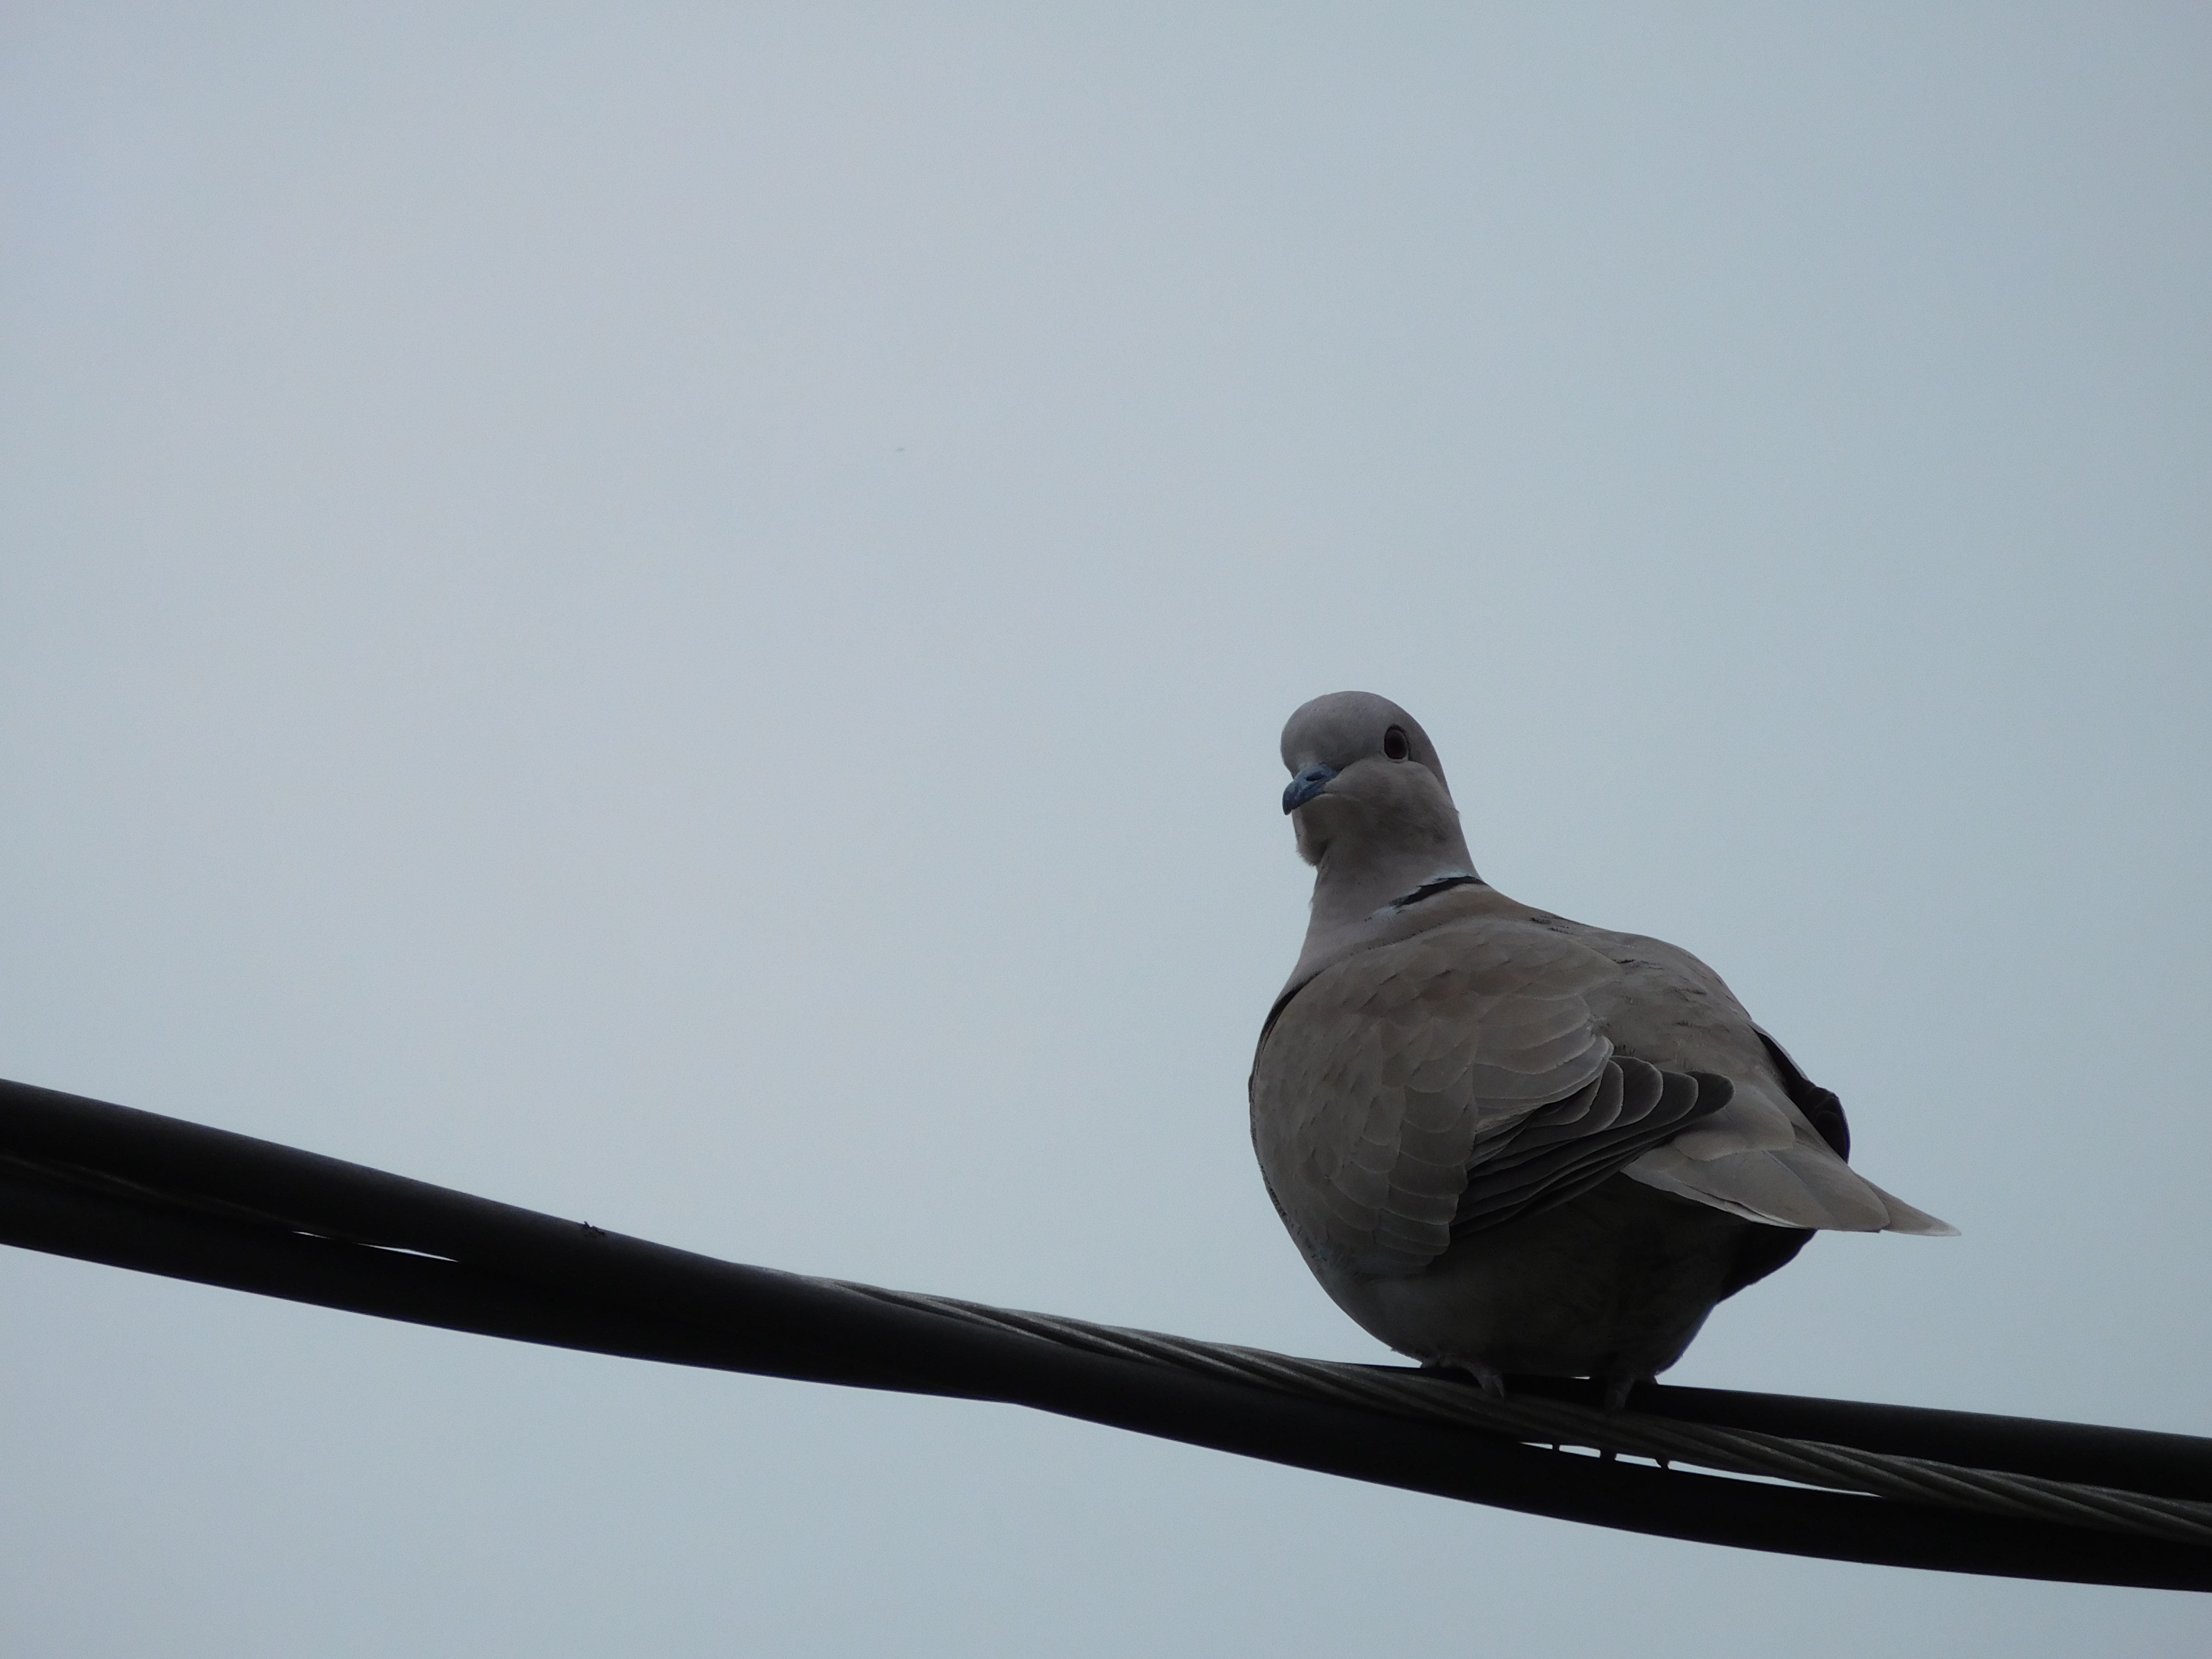
branch, bird, seabird, beak, fauna, pigeon, dove, vertebrate, perching bird, pigeons and doves, stock dove, eurasion collared dove